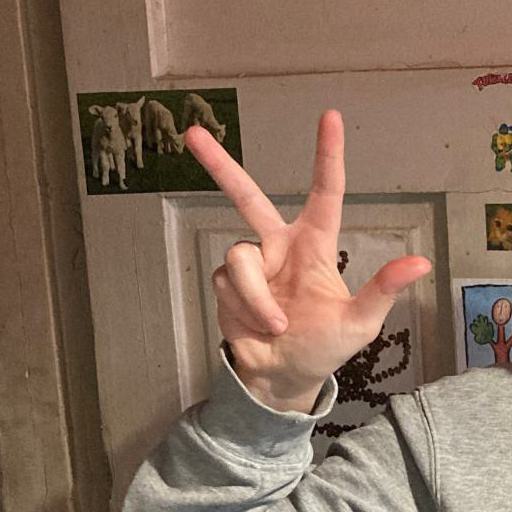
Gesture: three2